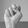
ASL letter: N